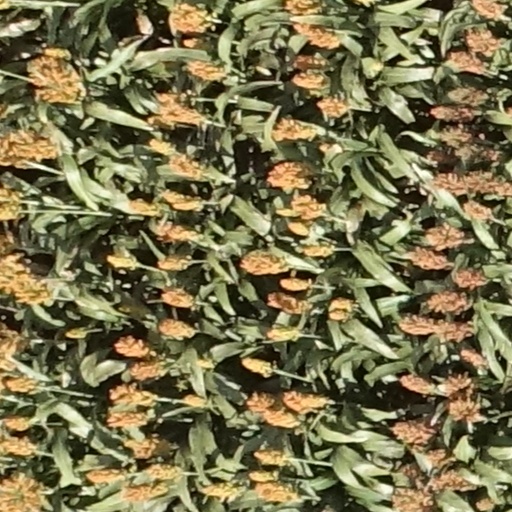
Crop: sorghum